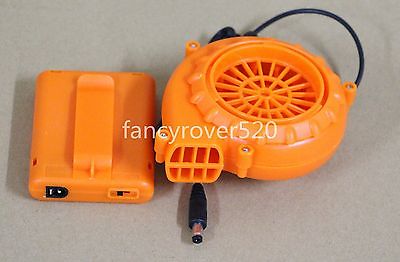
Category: fan